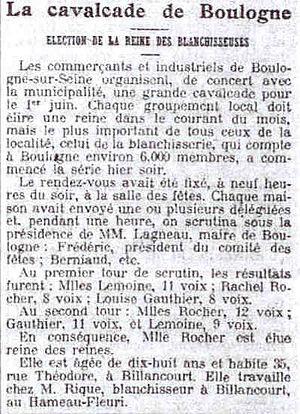
Annonce de l'élection de la reine des 6000 blanchisseuses de Boulogne-sur-Seine (aujourd'hui Boulogne-Billancourt, banlieue de Paris).
La Mi-Carême à Paris, longtemps appelée également Fête des Blanchisseuses, est de facto au moins depuis le XVIIIᵉ siècle la fête des femmes de Paris dans le cadre du très féminin Carnaval de Paris.